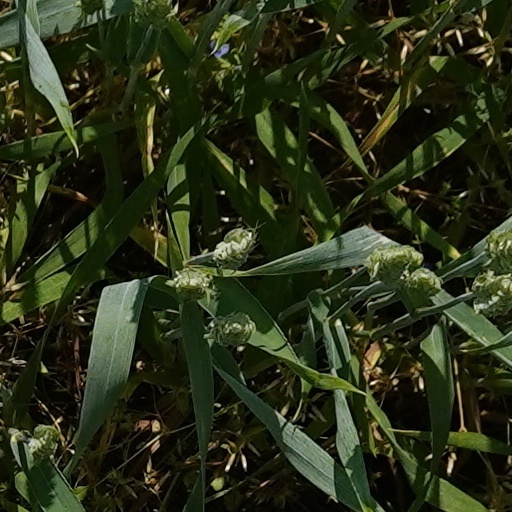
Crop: wheat